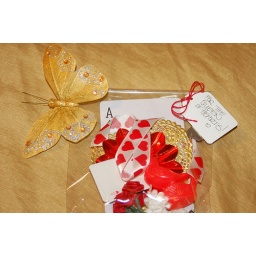
Beautiful red bag of goodies!Received from CupcakeDD in the Mad Hatter Tea Party Swap for the Vintage Ephemera Swap Group.